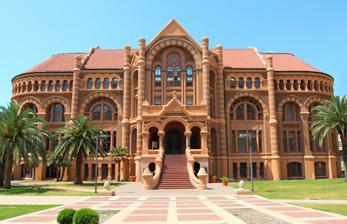
Building: Ashbel Smith Building
Country: Unknown
Year built: 1891
United States historic place Ashbel Smith Building U.S. National Register of Historic Places Texas State Antiquities Landmark Recorded Texas Historic Landmark Ashbel Smith Building in 2009 Ashbel Smith Building Show map of Texas Ashbel Smith Building Show map of the United States Location 916 Strand (Ave. B), Galveston, Texas Coordinates 29°18′48″N 94°46′44″W / 29.31333°N 94.77889°W / 29.31333; -94.77889 Area 1.8 acres (0.73 ha) Built 1891 ( 1891 ) Architect Nicholas J. Clayton Architectural style Romanesque NRHP reference No. 69000203 TSAL No. 8200001367 RTHL No. 7539 Significant dates Added to NRHP October 28, 1969 Designated TSAL January 1, 1981 Designated RTHL 1969 The Ashbel Smith Building , also known as Old Red , is a Romanesque Revival building located in Galveston, Texas . It was built in 1891 with red brick and sandstone. Nicholas J. Clayton was the architect. It was the first University of Texas Medical Branch building. In 1949, the building named for Ashbel Smith , a Republic of Texas diplomat and one of the founders of the University of Texas System . The building was registered as a Texas Historical Landmark in 1969 and renovated in 1985. In 2008, Old Red was flooded with six feet of water by Hurricane Ike . It was also one of the few buildings to survive the Galveston Hurricane of 1900 . This was the first University of Texas Medical Branch building See also National Register of Historic Places portal Texas portal National Register of Historic Places listings in Galveston County, Texas Recorded Texas Historic Landmarks in Galveston County References